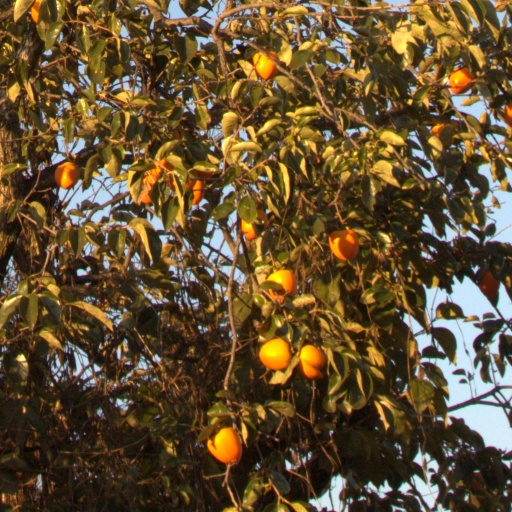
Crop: grape